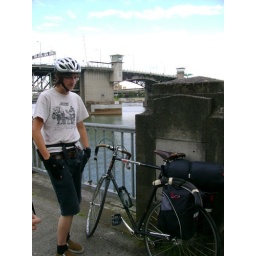
You can't tell, but the bags are strapped to his bike by clothing hangers.